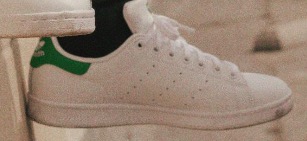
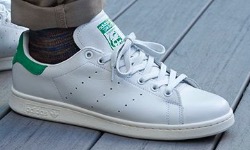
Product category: misc
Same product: yes